Hobgoblin (comics)

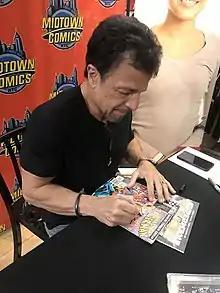
Artist John Romita Jr. signing a copy of "The Amazing Spider-Man" #238, in which the Hobgoblin first appeared, at Midtown Comics in Manhattan

The mystery was further complicated after James Owsley came on as editor of the "Spider-Man" titles. Owsley's relationship with DeFalco and artist Ron Frenz was strained from the beginning. When Owsley asked who the Hobgoblin was at a creators conference, DeFalco lied and said it was Ned Leeds. Owsley then wrote the one-shot "Spider-Man vs Wolverine" in which Leeds is killed off (though the actual death is not shown), and instructed "The Spectacular Spider-Man" writer Peter David to reveal the Hobgoblin's identity as the Foreigner. David objected and argued that the only person who fit the clues was Leeds. Having been present at the Spider-Man creator's conference, David also thought that Leeds was who DeFalco intended it to be. Because "Spider-Man vs. Wolverine" had already been drawn, however, it was too late to undo Leeds's death. Thus, the Hobgoblin's identity was revealed posthumously in the double-sized "The Amazing Spider-Man" #289. With Spider-Man's archenemy now dead, a new storyline was created from Jason Macendale's hatred of the Hobgoblin. Though the Hobgoblin's posthumous unmasking as Leeds was unpopular with fans, David said in a 2009 interview of still being proud of the story, arguing that the Hobgoblin being unmasked in a climactic battle with Spider-Man was the sort of tale readers had already seen countless times before, whereas having an archvillain unmasked in a flashback after having been brutally killed by nameless assassins was unprecedented and shocking.